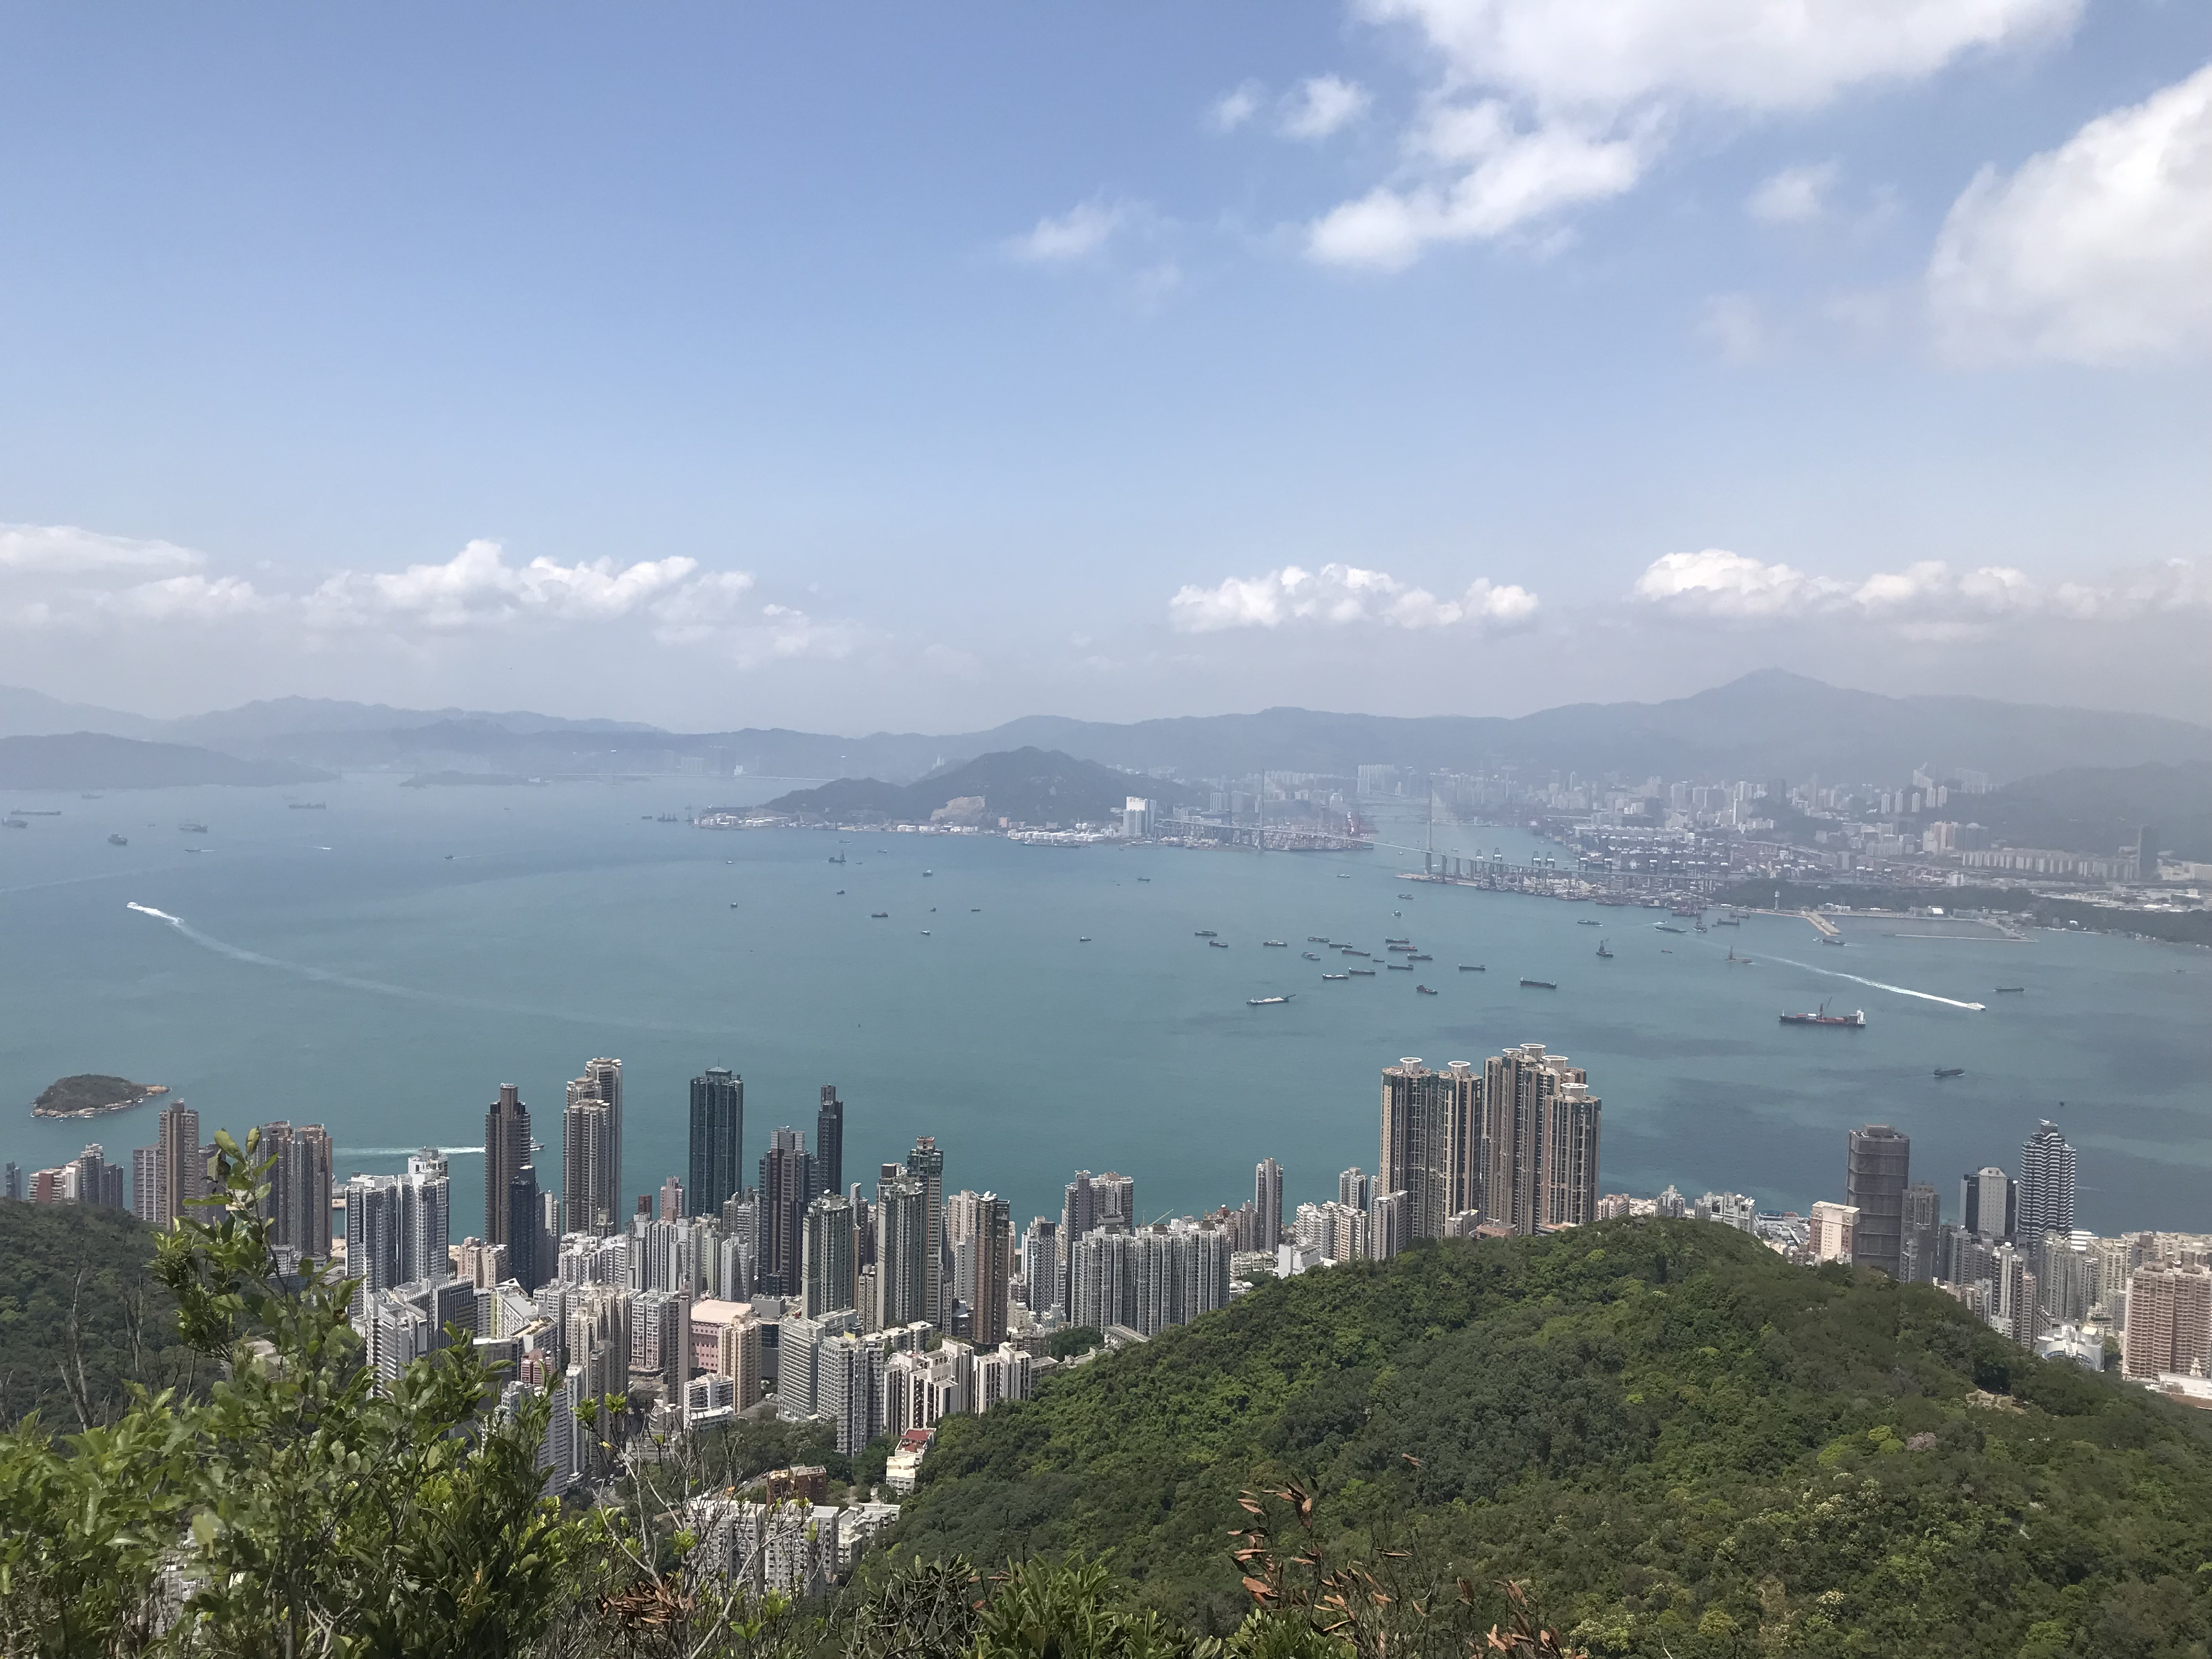
hong, kong, city, peak, view, cloud, sky, water, skyscraper, building, daytime, mountain, plant, nature, tree, lake, urban design, highland, condominium, tower block, coastal and oceanic landforms, atmospheric phenomenon, natural landscape, horizon, mountainous landforms, landscape, cumulus, residential area, tower, morning, cityscape, mountain range, hill, metropolis, hill station, bird's eye view, suburb, headland, reservoir, wilderness, mixed use, cape, ocean, coast, tourism, town, sound, ridge, haze, aerial photography, downtown, bay, beach, skyline, inlet, peninsula, panorama, apartment, promontory, massif, vacation, loch, sea, river